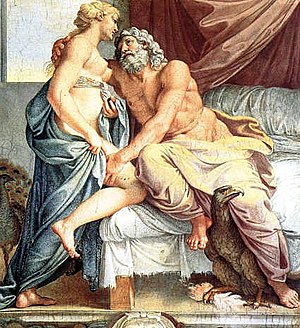
Il ritorno d'Ulisse in patria / Modtagelse og opførelseshistorie / Moderne opførelser
Guderne Giunione og Giove gør fælles sag for at sikre, at planen om Ulisses tilbagevenden krones med held.
En halvklædt mandsfigur med stort skæg og hvidt hår halvt ligger på en seng, idet han trækker en halvklædt statueagtig kvinde imod sig. De ser brændende på hinanden.
Il ritorno d'Ulisse in patria er en opera i en prolog og fem akter af Claudio Monteverdi med libretto af Giacomo Badoaro. Operaen blev først opført på Teatro Santi Giovanni e Paolo i Venedig i karnevalssæsonen 1639-1640. Historien, der er taget fra anden halvdel af Odysséen af Homer, beretter, hvordan fasthed og dydighed belønnes til sidst, efter at forræderi og bedrag er blevet overvundet. Efter sin lange rejse hjem fra den trojanske krig opdager Ulisse, at tre skurkagtige bejlere har overtaget hans kongerige og gør kur til hans trofaste dronning, Penelope. Med hjælp fra guderne, sønnen Telemaco og den faste ven Eumete får Odysseus dog has på bejlerne og genvinder sit kongerige.